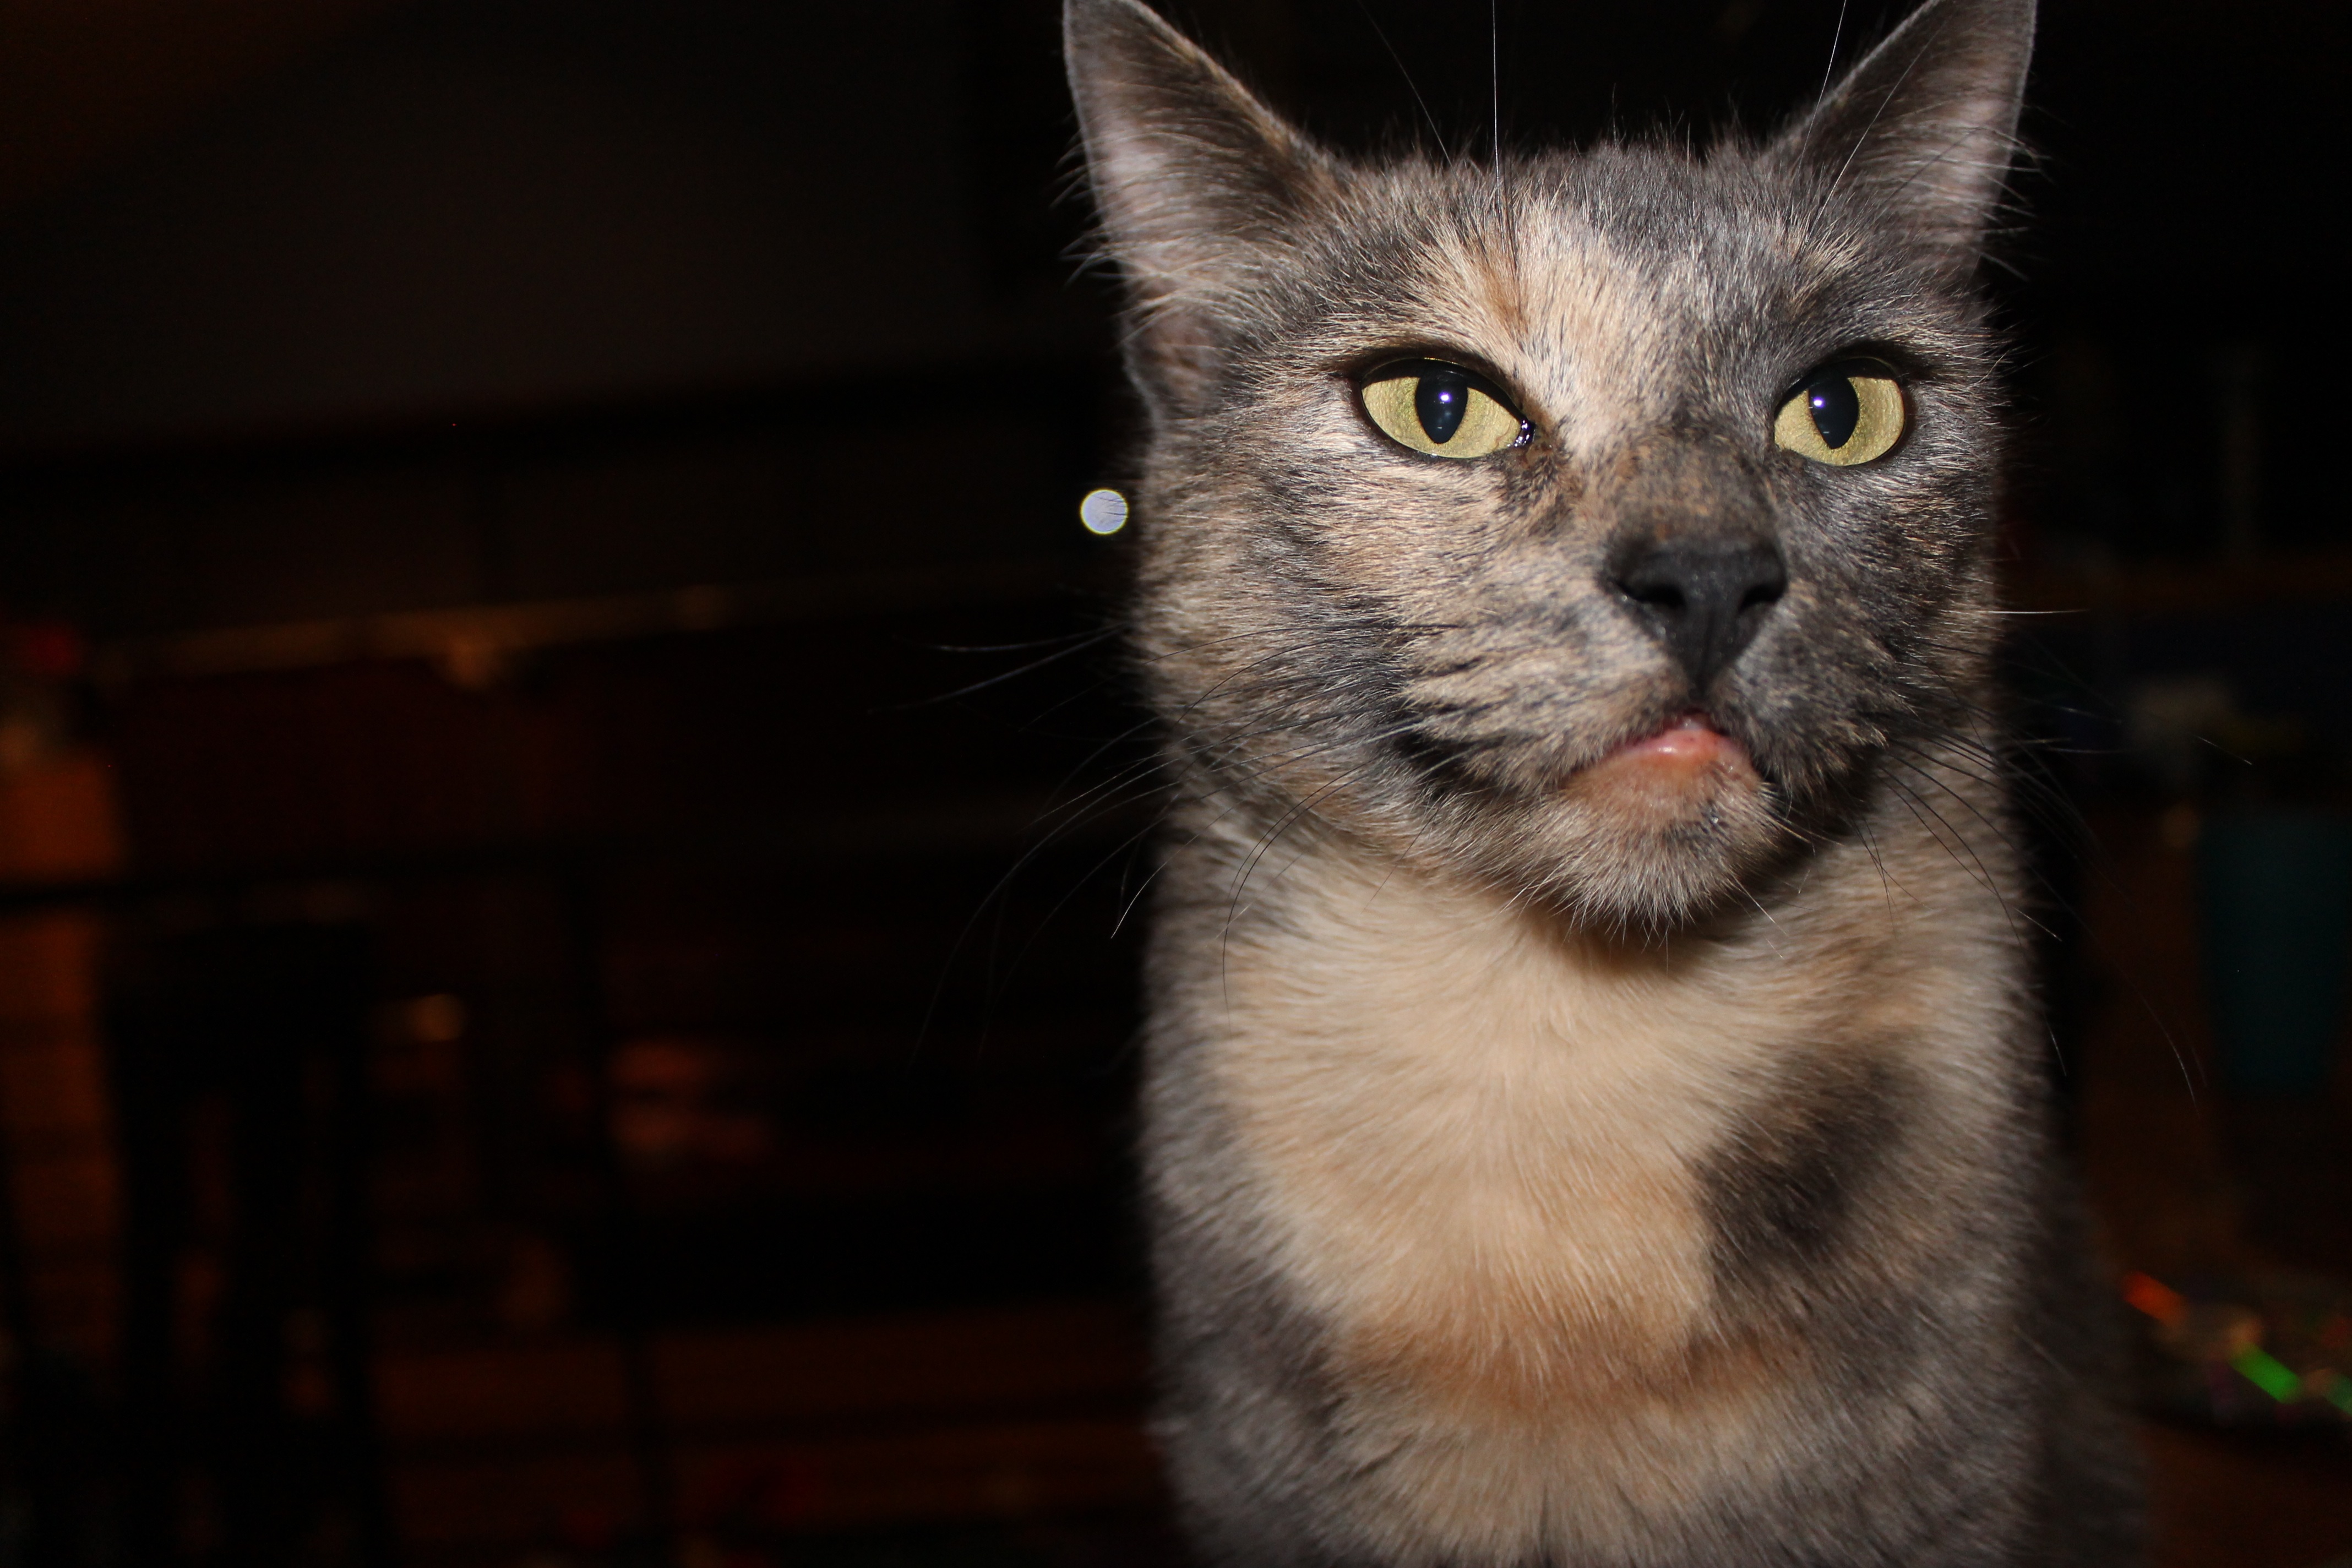
animal, cute, pet, portrait, kitten, cat, feline, mammal, face, whiskers, kitty, head, vertebrate, crazy, angry, domestic, tortoiseshell, small to medium sized cats, cat like mammal, domestic short haired cat